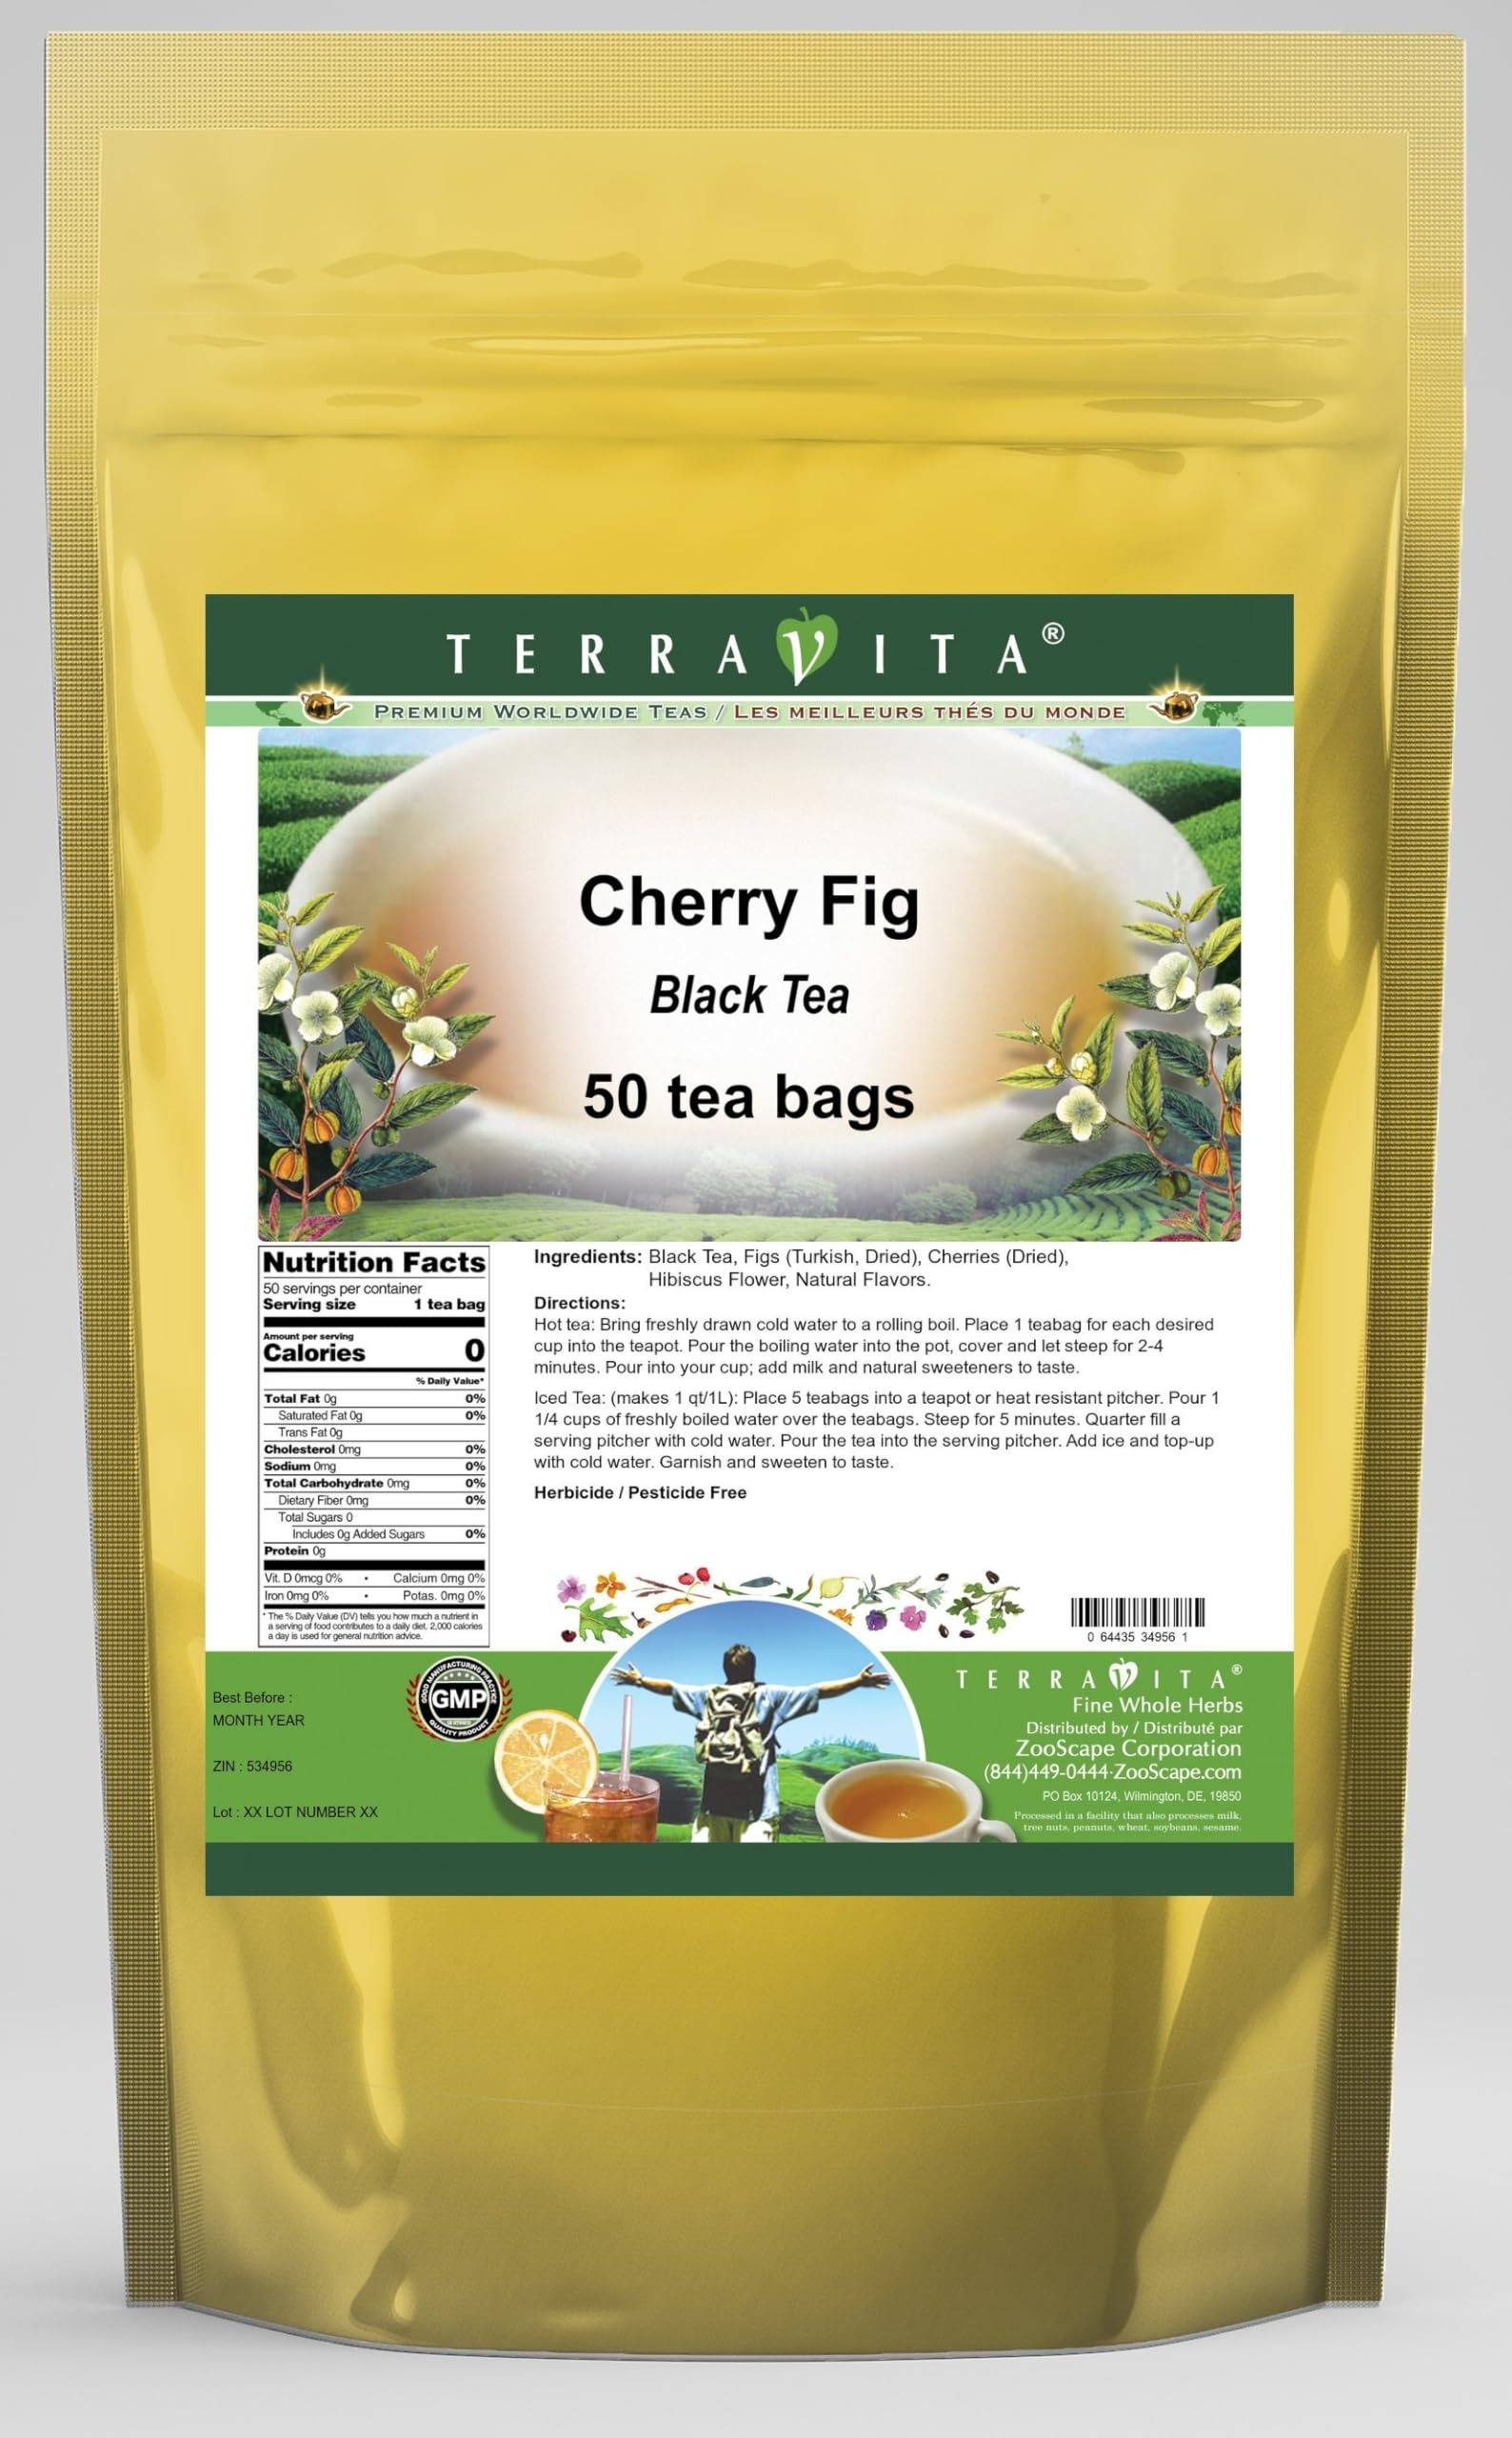
Item Name: Cherry Fig Black Tea (50 tea bags, ZIN: 534956)
Bullet Point 1: Our Cherry Fig Black Tea is a tasty flavored Black tea with Figs, Cherries and Hibiscus Flower that has a refreshing taste that will impress you! The unique Cherry Fig taste is delicious! - Ingredients: Black tea, Figs, Cherries, Hibiscus Flower and Natural Cherry Fig Flavor.
Bullet Point 2: No fillers.
Bullet Point 3: Manufacturer: TerraVita
Bullet Point 4: Size: 50 tea bags
Bullet Point 5: Black Tea Bags - Packed in a convenient upright pouch!
Product Description: Our Cherry Fig Black Tea is a tasty flavored Black tea with Figs, Cherries and Hibiscus Flower that has a refreshing taste that will impress you! The unique Cherry Fig taste is delicious! - Ingredients: Black tea, Figs, Cherries, Hibiscus Flower and Natural Cherry Fig Flavor. - Hot tea brewing method: Bring freshly drawn cold water to a rolling boil. Place 1 teabag for each desired cup into the teapot. Pour the boiling water into the pot, cover and let steep for 2-4 minutes. Pour into your cup; add milk and natural sweeteners to taste. - Iced tea brewing method: (to make 1 liter/quart): Place 5 teabags into a teapot or heat resistant pitcher. Pour 1 1/4 cups of freshly boiled water over the teabags. Steep for 5 minutes. Quarter fill a serving pitcher with cold water. Pour the tea into the serving pitcher. Add ice and top-up with cold water. Garnish and sweeten to taste. - TerraVita is an exclusive line of premium-quality, natural source products that use only the finest, purest and most potent ingredients found around the world. TerraVita is hallmarked by the highest possible standards of purity, potency, stability and freshness. All of our products are prepared with the highest elements of quality control, from raw materials through the entire manufacturing process, up to and including the moment that the bottles or bags are sealed for freshness and shipped out to you. Our highest possible standards are certified by independent laboratories and backed by our personal guarantee. - TerraVita exists to meet and ensure your family's health and wellness without the harmful effects of chemicals and health products. We strive to make all of our products affordable and reliable and are constantly searching the market to maintain our affordability and to look for new ways to se
Value: 50.0
Unit: Count

Price: 27.61